Guillermo Mota

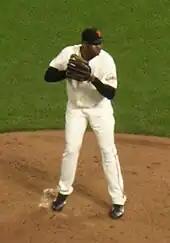
Mota with the San Francisco Giants

On February 2, 2010, Mota signed a minor league contract with the San Francisco Giants with an invitation to spring training, marking the first time he was a non-roster invitee. On April 4, he was placed in the final spot in the Giants' bullpen. He started his tenure with the Giants with nine consecutive scoreless outings. On May 5, he got his only save of 2010 in a 9–6 victory over Florida. Mota took over the setup role in May, but lost it after allowing five runs and losing one of three games from June 10 to 13. He compiled a 1.27 ERA over his first 23 games, but a 7.48 ERA over his next 28 games raised his ERA to 4.78. On July 4, he intentionally walked four batters in innings (due to runners reaching third base with nobody out in the 14th and 15th innings) and was the losing pitcher when he allowed a run in the 15th inning of a 4–3 loss to Colorado. On August 23, he was placed on the disabled list with iliotibial band syndrome to make room for Cody Ross on the Giants' roster. He returned to the Giants on September 6. Mota did not give up an earned run in his final five appearances of the season to finish the year with a 1–3 record and a 4.33 ERA in 56 games, and he made the Giants' playoff roster as they won the NL West. However, he was not used until Game 2 of the 2010 World Series, when he pitched a scoreless ninth inning in a 9–0 victory over the Texas Rangers. His only other postseason appearance came when he pitched scoreless innings in a 4–2 loss in Game 3. However, Mota won his first World Series when the Giants defeated Texas 4 games to 1 in the series. After the series, he filed for free agency.